Mohamed Farès

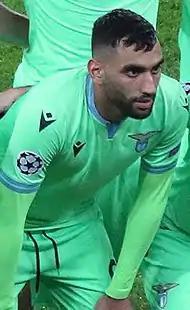
Farès with Lazio in 2020

Mohamed Salim Farès (born 15 February 1996) is a professional footballer who plays as a left wing-back or left winger for Italian club Lazio. Born in France, he plays for the Algeria national team.